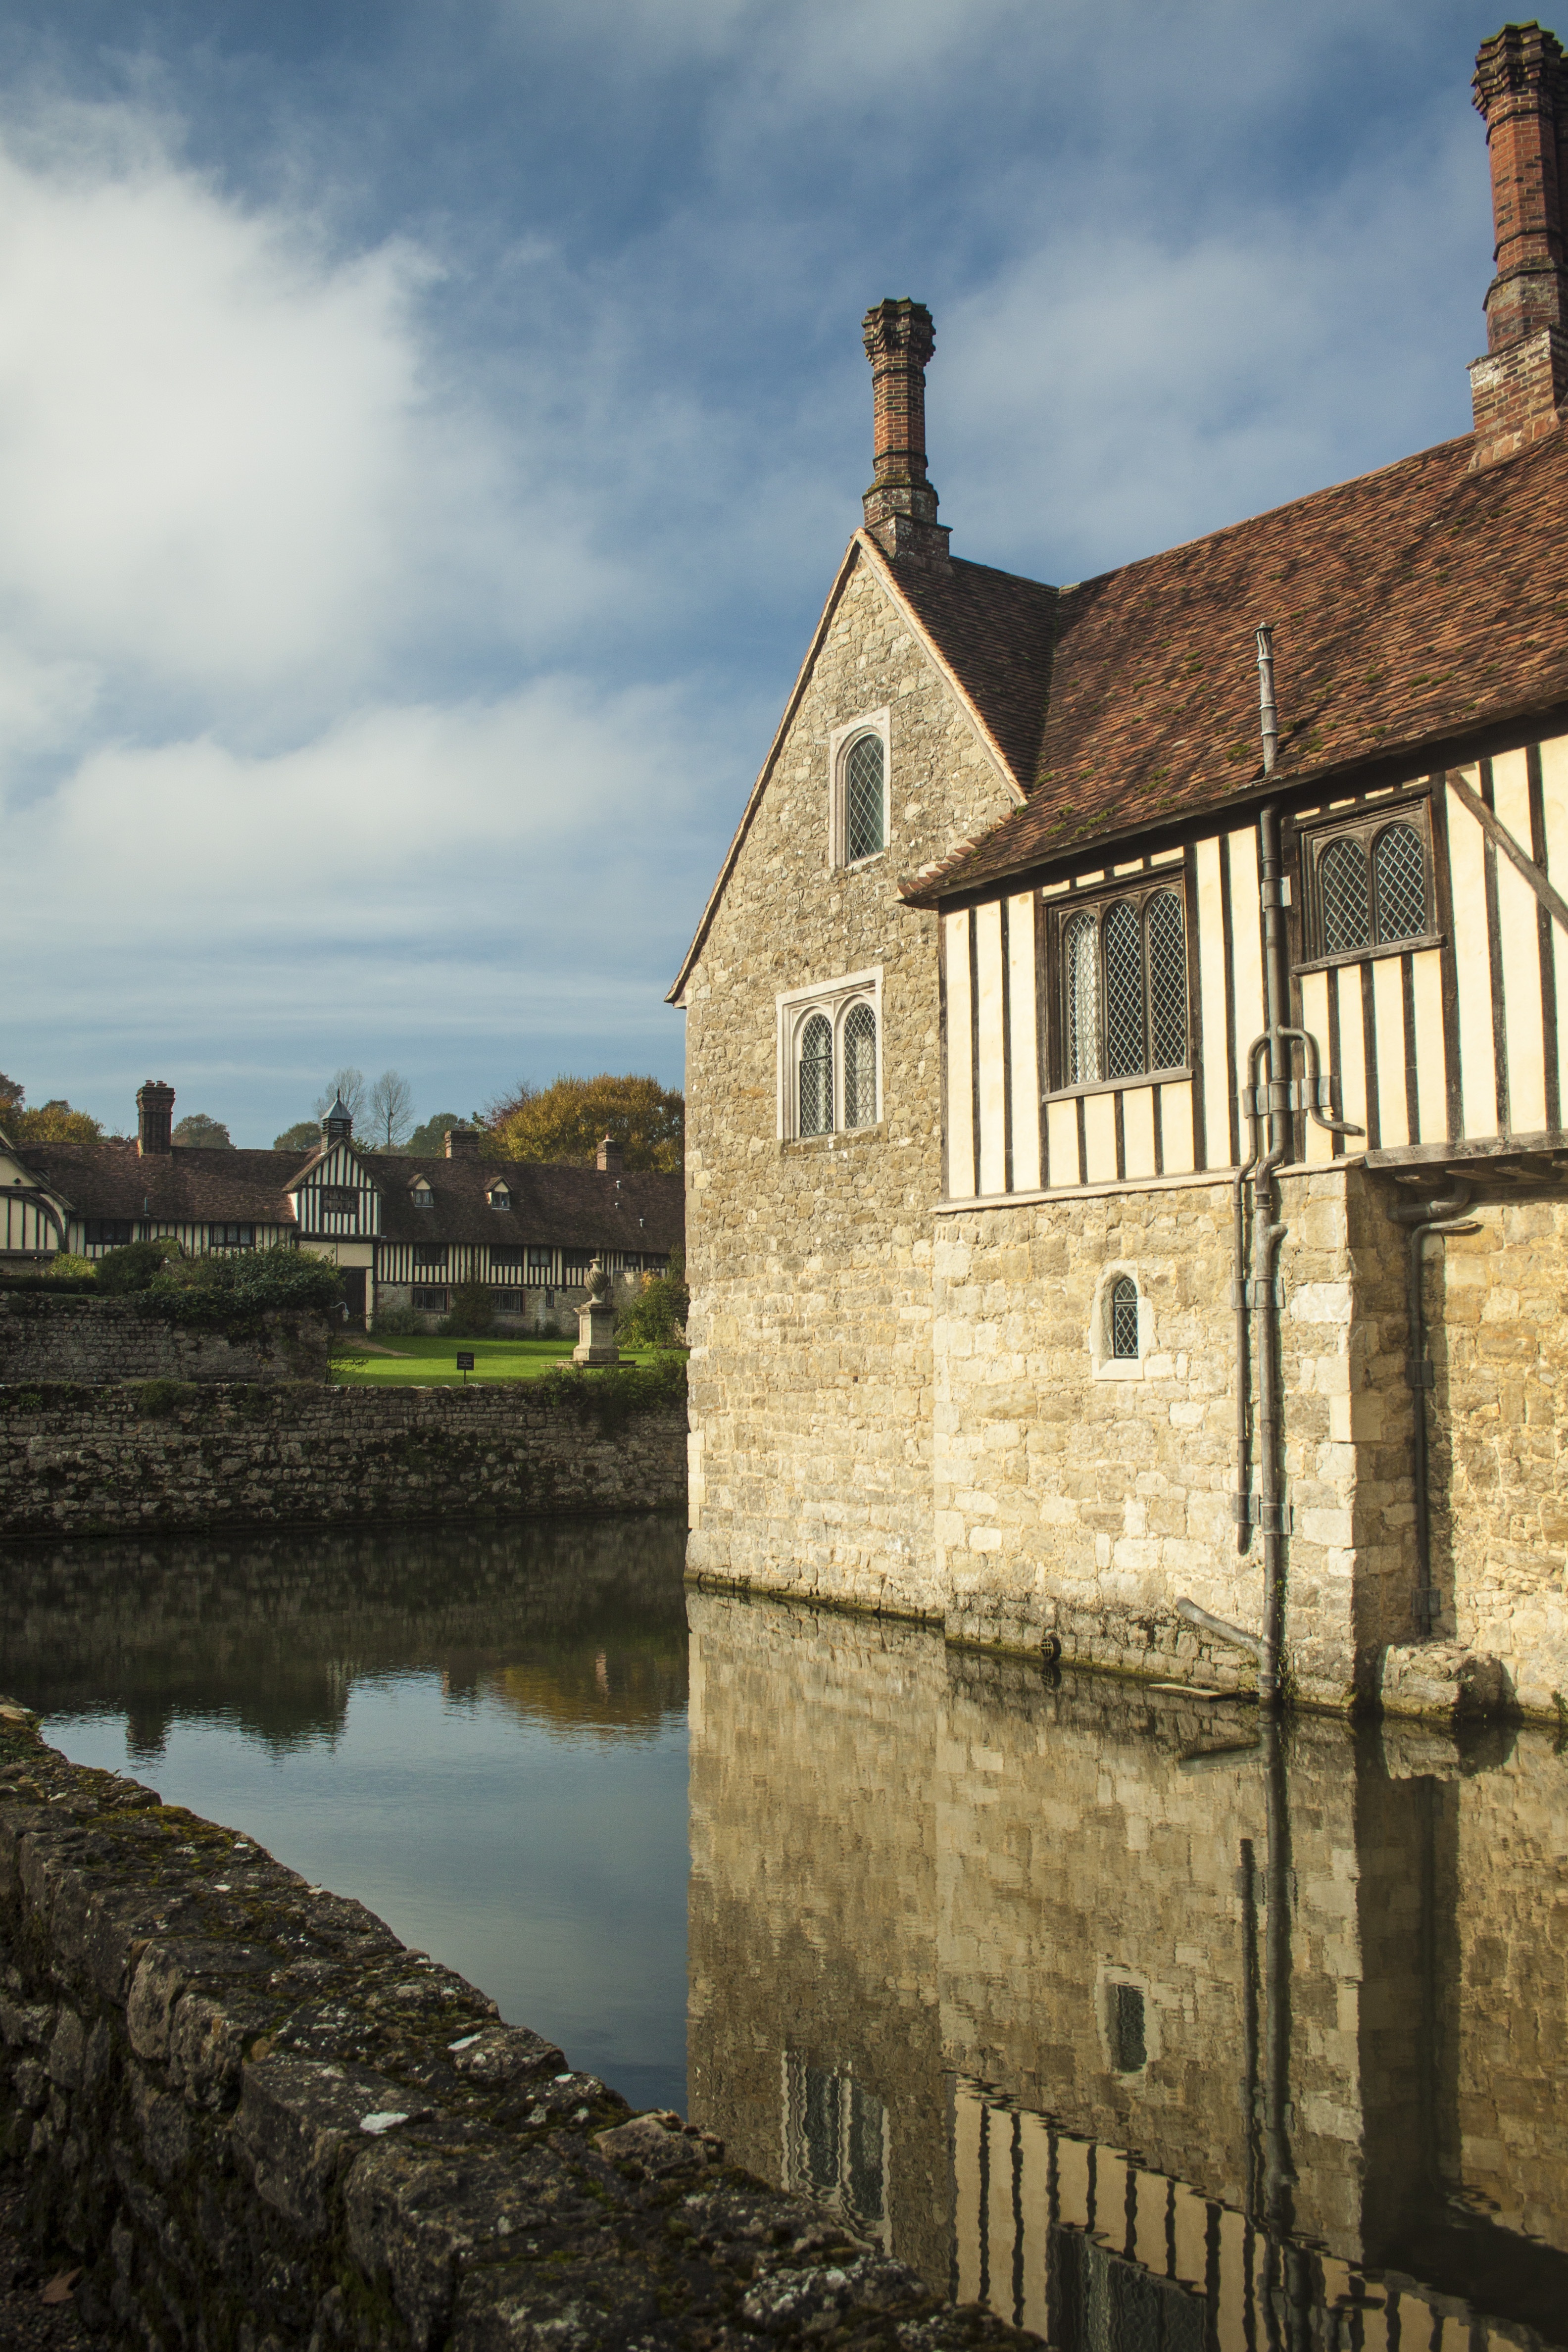
architecture, structure, house, town, building, chateau, canal, village, tower, landmark, church, attraction, historic, tourism, waterway, place of worship, ruins, monastery, culture, famous, heritage, historical, middle ages, cultural, architectural, rural area, ancient history, ightham